Nick Veasey

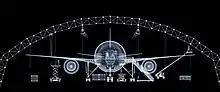
Boeing 777 image created by Veasey

Nick Veasey is a British photographer working primarily with images created from X-ray imaging. Some of his works are partial photomanipulations with Photoshop. He therefore works with digital artists to realise his creations.